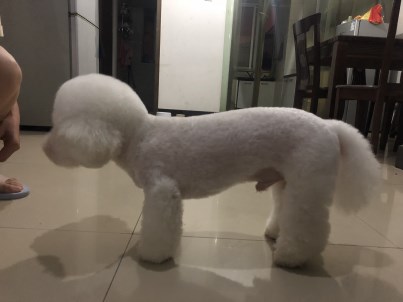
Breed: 3083-n000117-Bichon_Frise